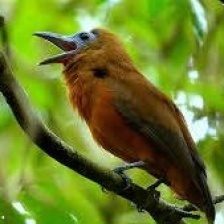
Species: CAPUCHINBIRD
Scientific name: PERISSOCEPHALUS TRICOLOR